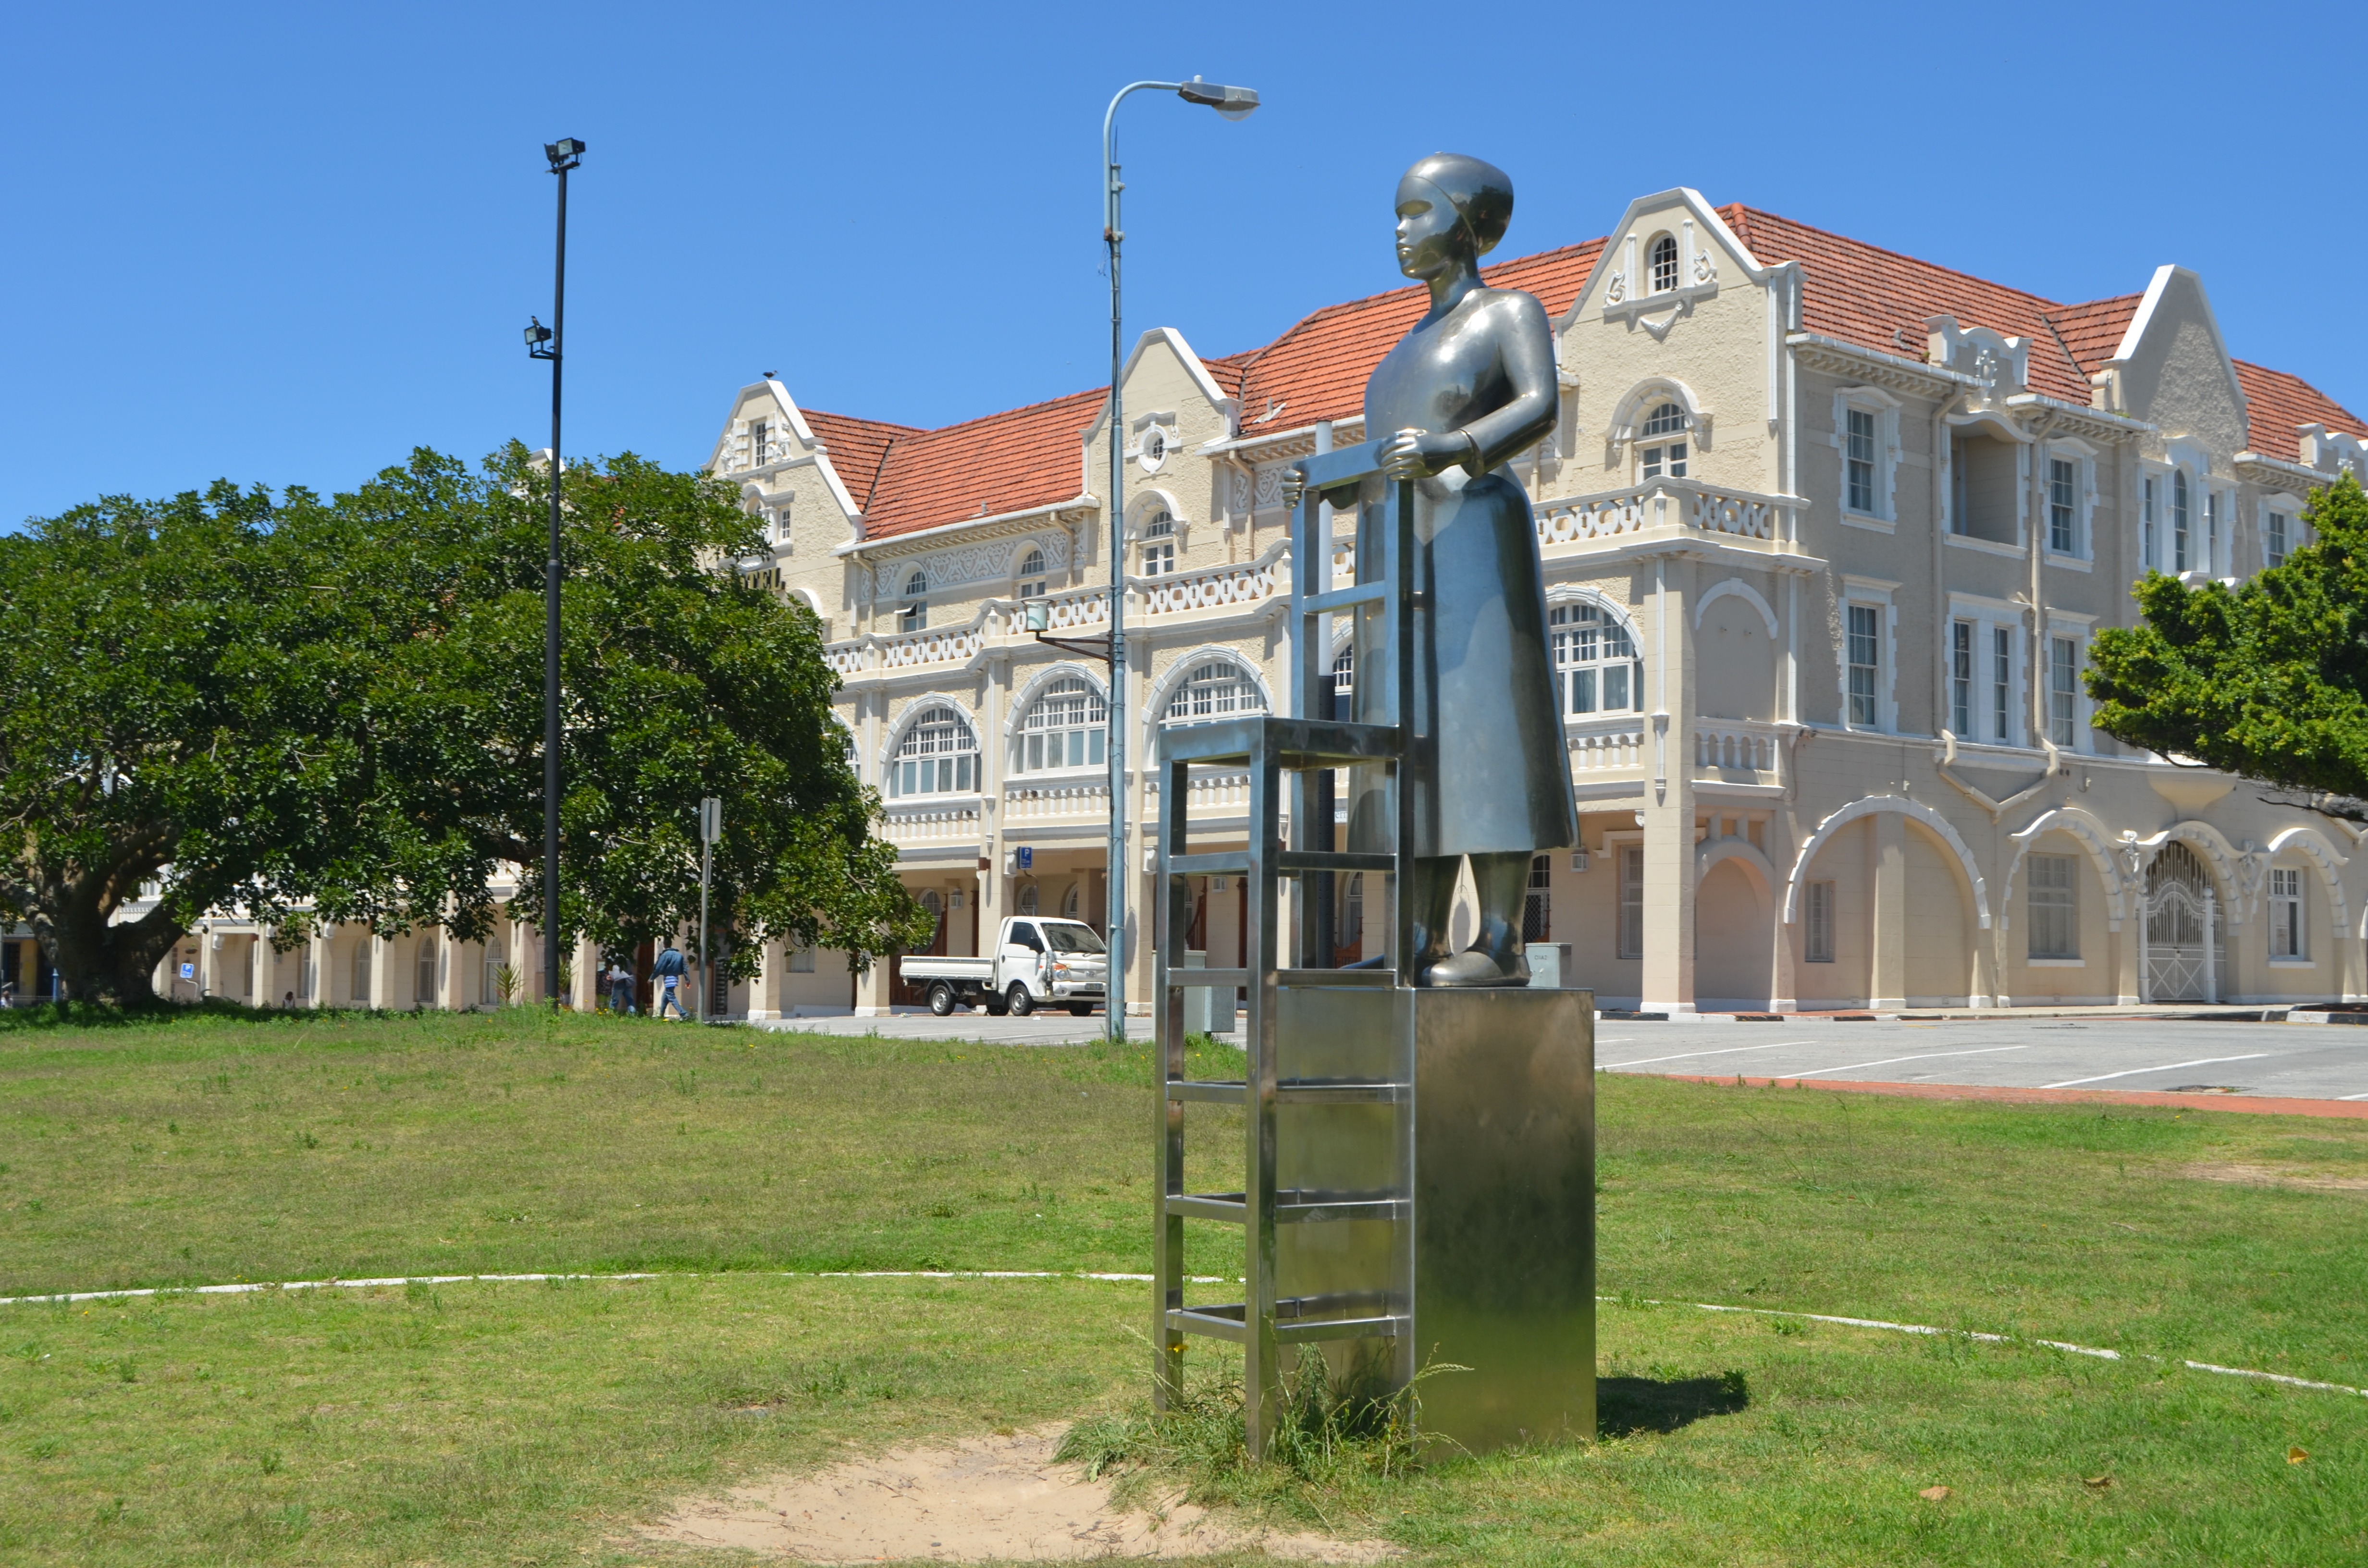
grass, town, building, chateau, palace, summer, statue, park, landmark, artwork, trees, 2011, hotel, estate, rush, south africa, eastern cape, cultural property, port elizabeth, route 67, belmont terrace, donkin reserve